Yevgeny Edelson

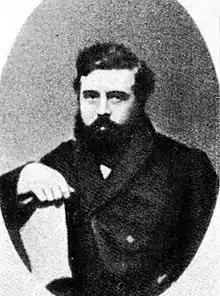

Yevgeny Nikolayevich Edelson (12 october 1824, Ryazan, Russian Empire, - January 8, 1868, Saint Petersburg, Russian Empire) was a Russian literary critic, journalist, translator and philosopher, best known for his critical and philosophical essays published in "Moskvityanin" (where he, along with Alexander Ostrovsky among others was part of the "young faction", formed by Mikhail Pogodin), Pyotr Boborykin-led "Biblioteka Dlya Chteniya" (there he headed the literary criticism department) and "Vsemirny Trud". Highly acclaimed were his translation of Gotthold Lessing's "Laocoön" and "Shchedrin and the New Satirical Literature" (both published in 1859), the first comprehensive analytical survey of Russian literary satire of the mid-19th century.